Pachycostasaurus

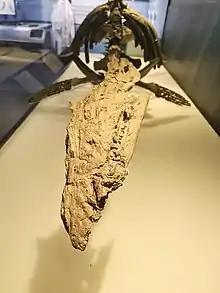
Front view of holotype specimen

It has been suggested that even though the holotypic individual appears to be a juvenile or sub-adult, its age is probably not solely responsible for these unusual bone structures.